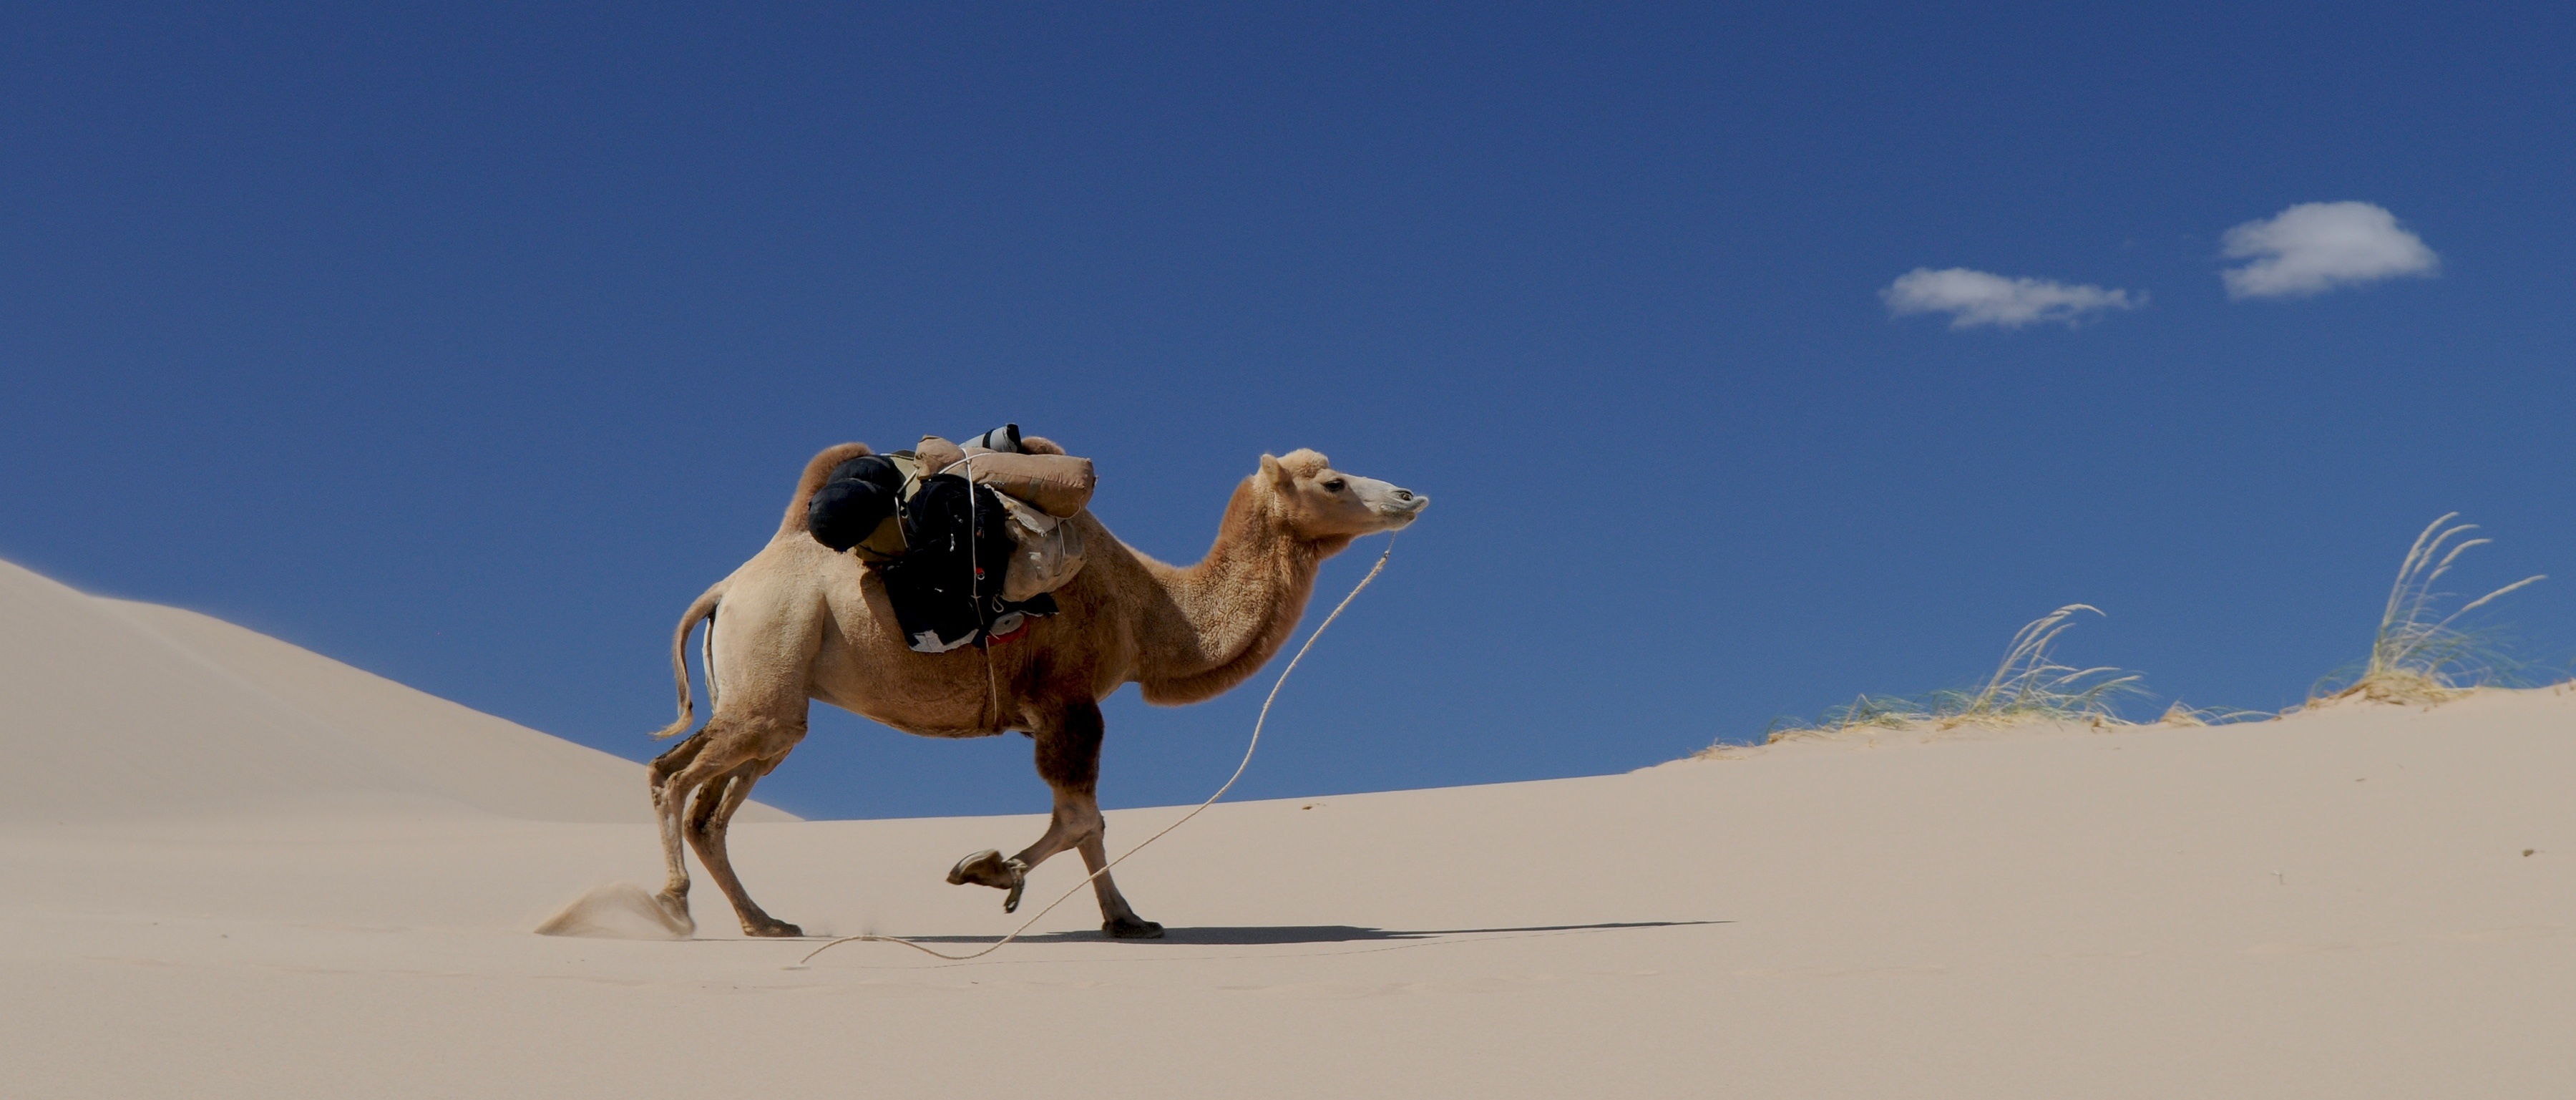
landscape, sand, desert, camel, mammal, mongolia, sahara, natural environment, aeolian landform, camel like mammal, mustang horse, arabian camel